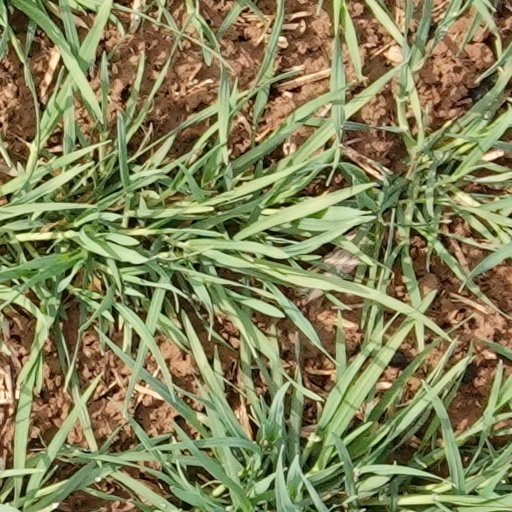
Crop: wheat